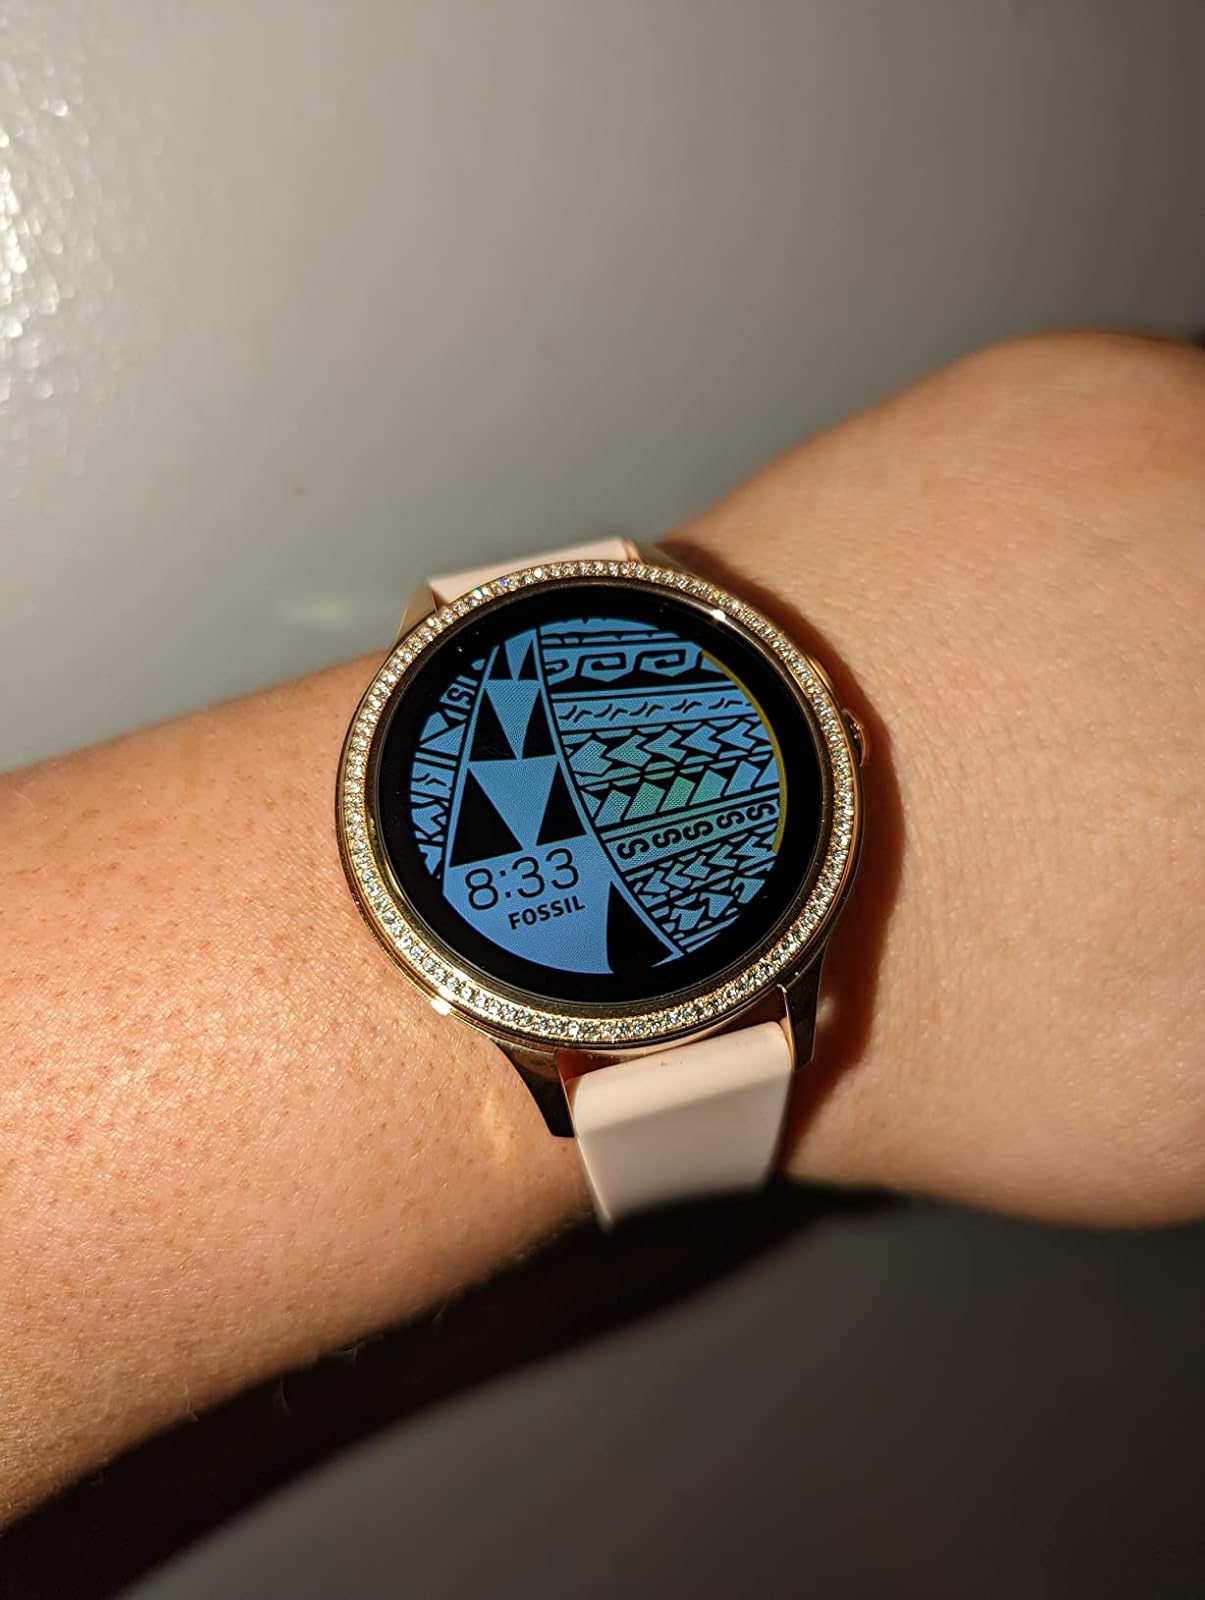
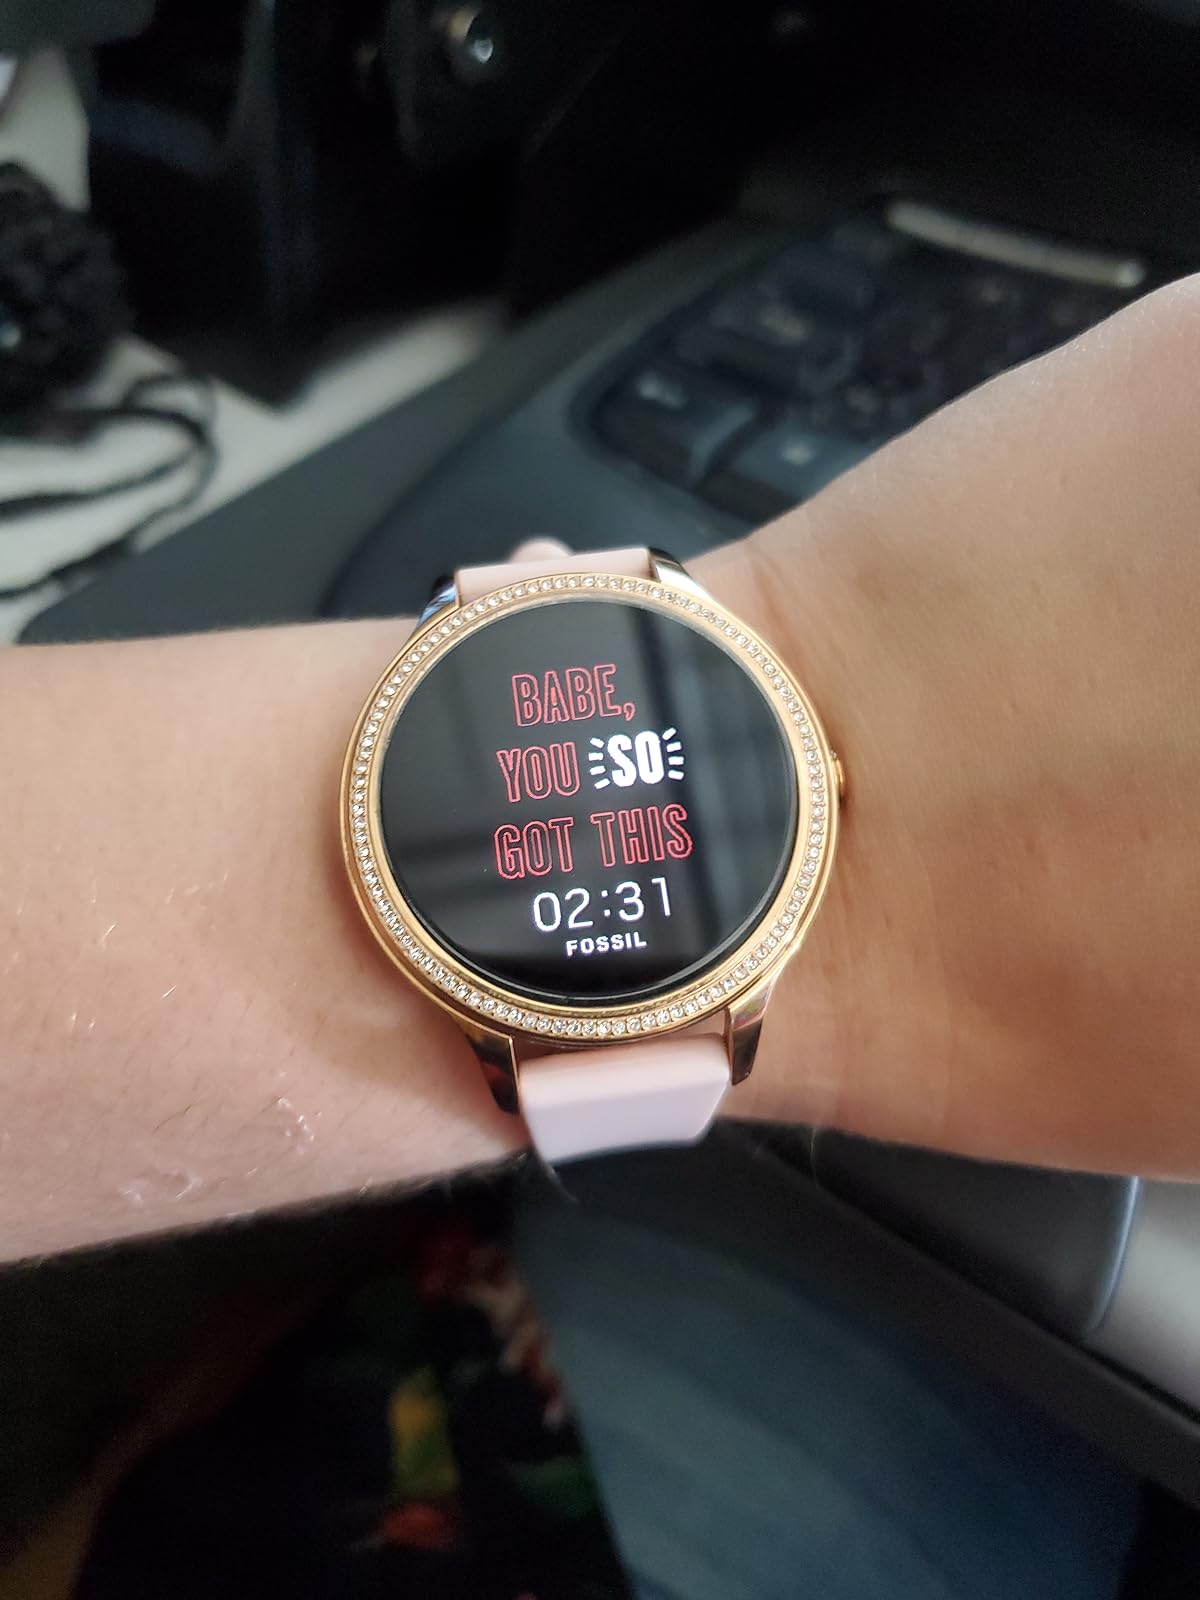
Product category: smartwatch
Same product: yes